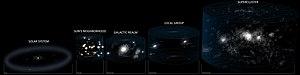
Le Système solaire, ou système solaire, est le système planétaire auquel appartient la Terre. Il est composé d'une étoile, le Soleil, et des objets célestes gravitant autour de lui : les huit planètes confirmées et leurs 185 satellites naturels connus, les cinq planètes naines et leurs neuf satellites naturels connus et les milliards de petits corps. Le système solaire fait partie de la galaxie appelée Voie lactée. Il est situé à environ 8 kpc du centre galactique et effectue une révolution en 225 à 250 millions d'années.